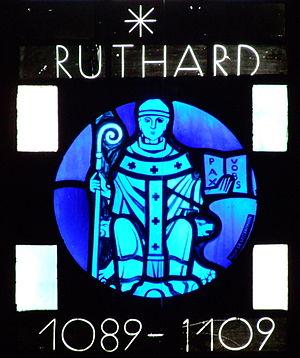
Finthen est un quartier de Mayence, capitale du Land de Rhénanie-Palatinat.